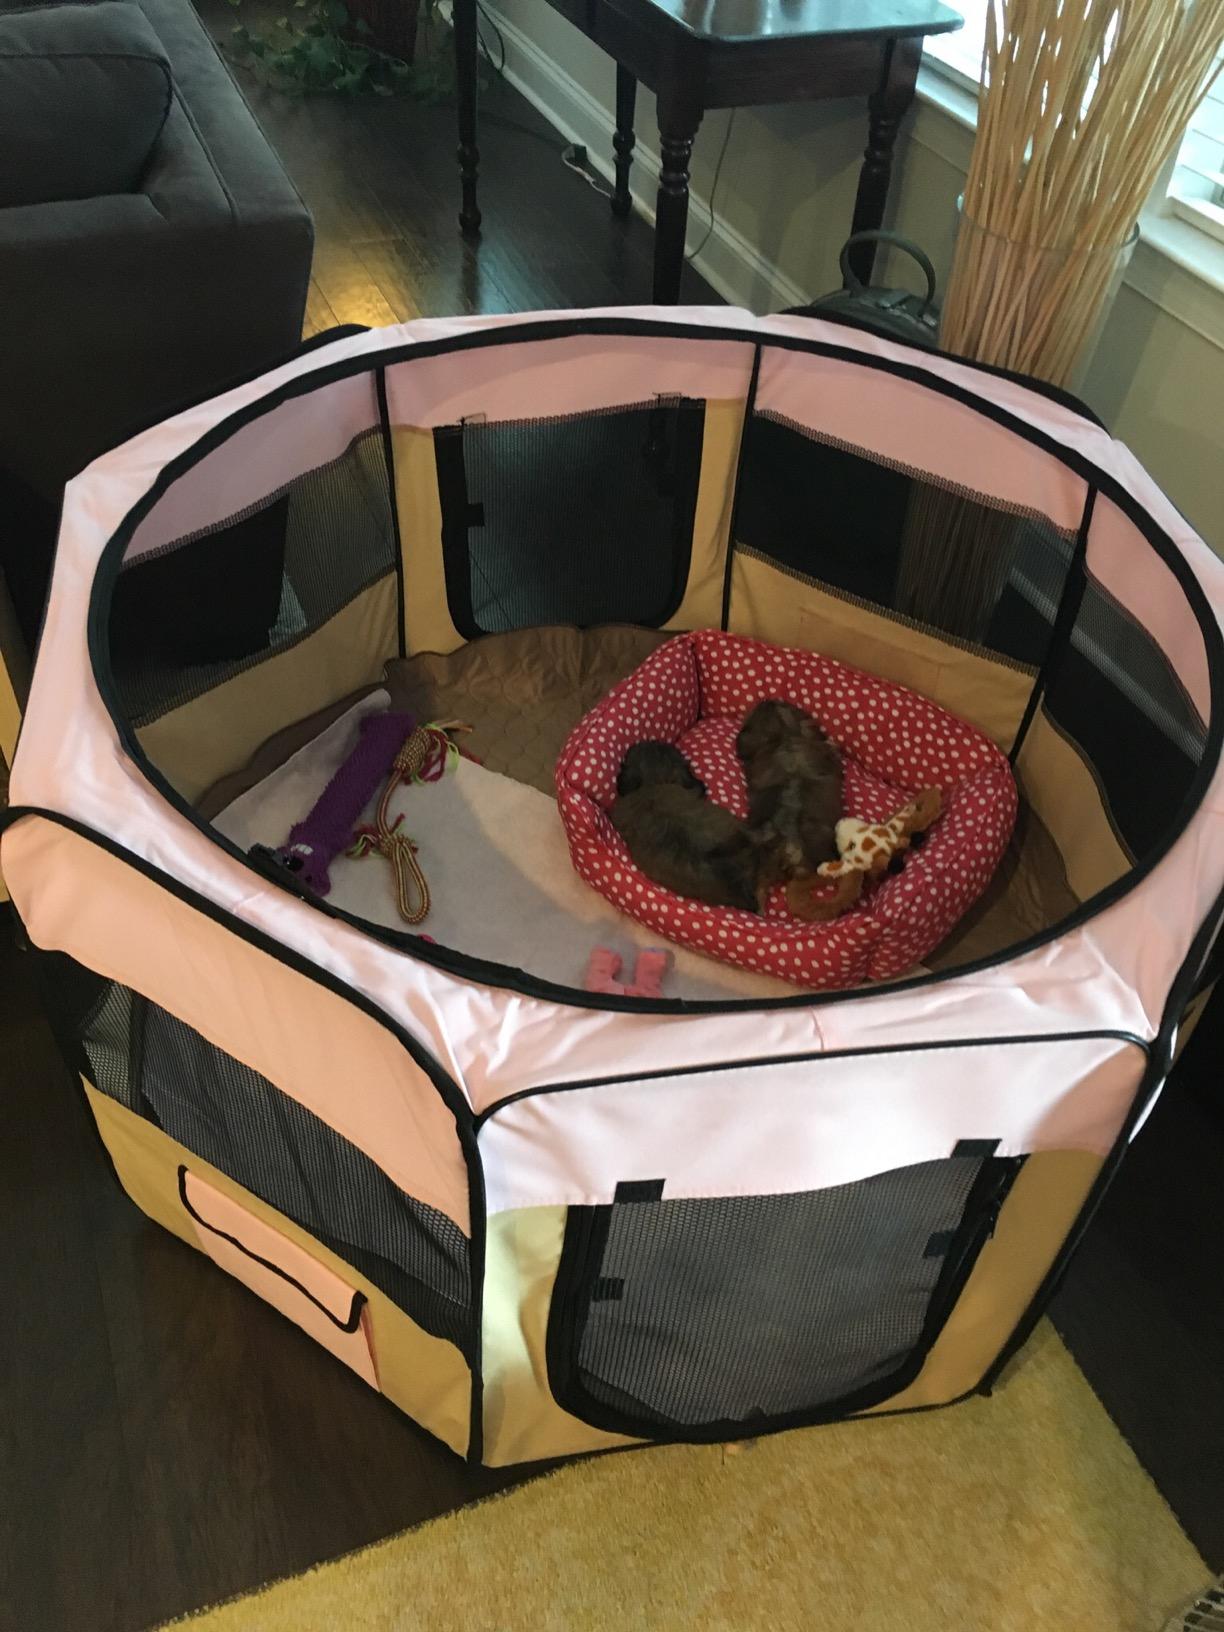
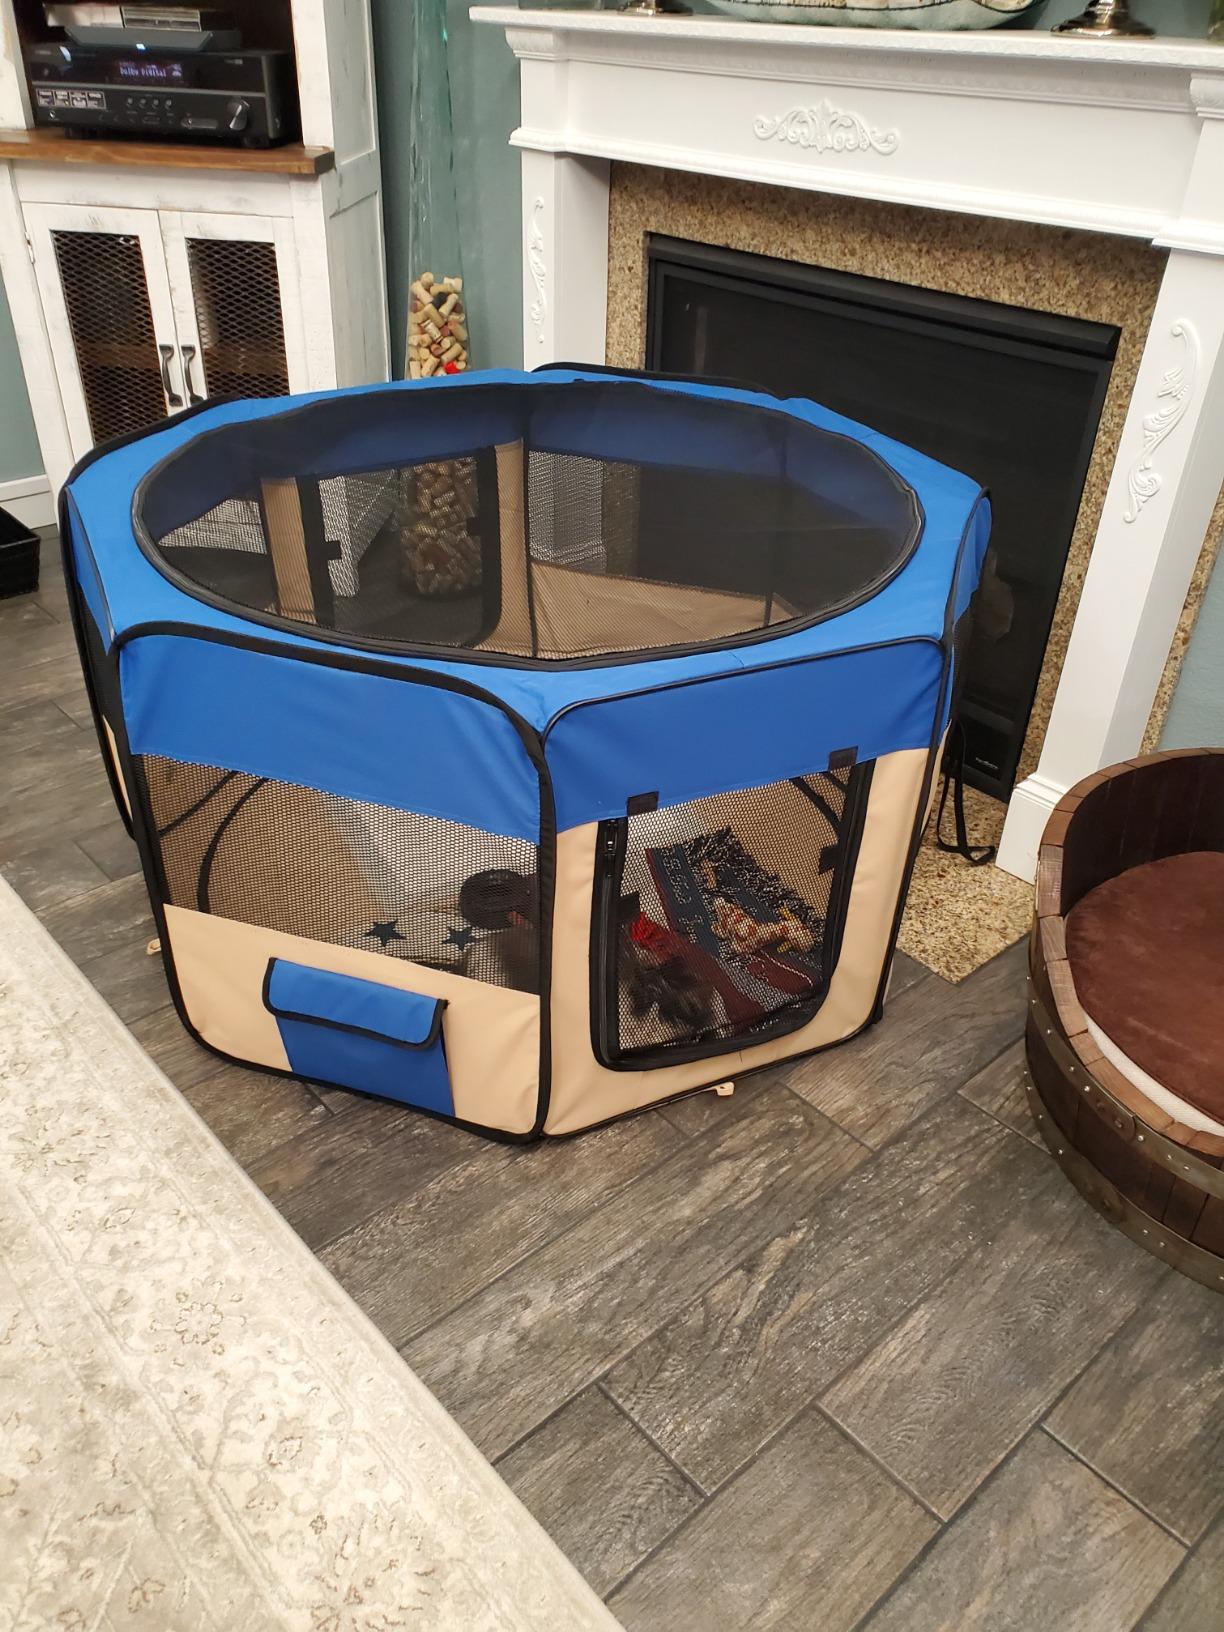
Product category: items_kennel
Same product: no